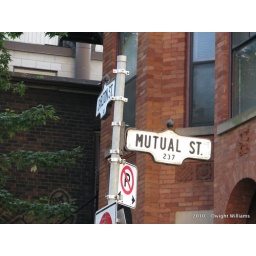
Exemplar of a very old street-name sign style in Toronto, one on the way out the door to the museums of the world.